Describe the emotion expressed in this image:  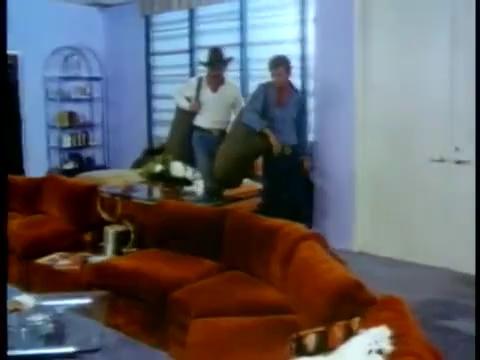
This person displays Fear, valence and arousal with high intensity.